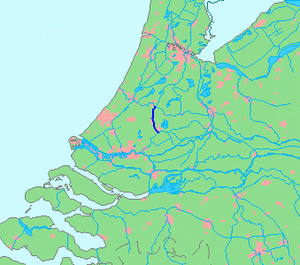
La Gouwe est une rivière canalisée néerlandaise de la Hollande-Méridionale.